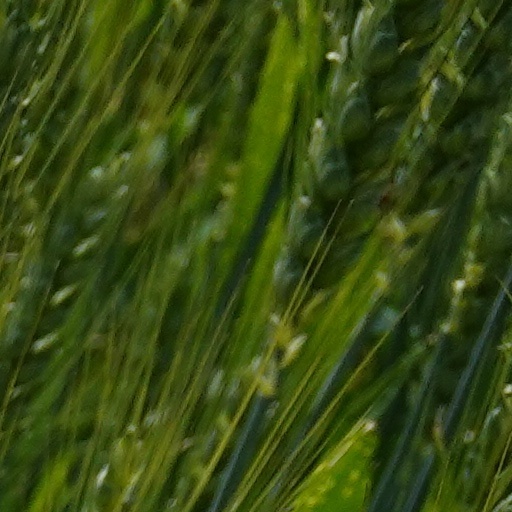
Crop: wheat